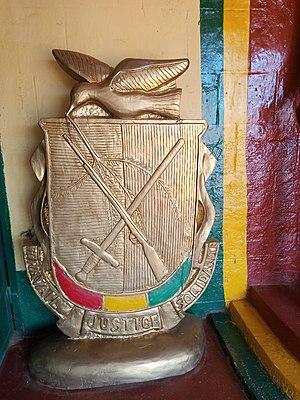
Le musée Soundiata Keita est un musée de Guinée situé au centre-ville de Kankan au nord-est de la capitale Conakry.
Le camp Soudiata Keita est un camp militaire guinéen situé à Kankan dans la région de Kankan.